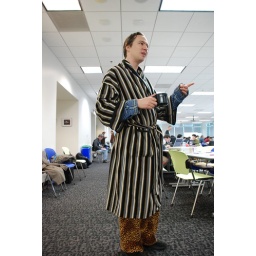
Nick in his striped jammy rope and his lerpard skin jammy pants